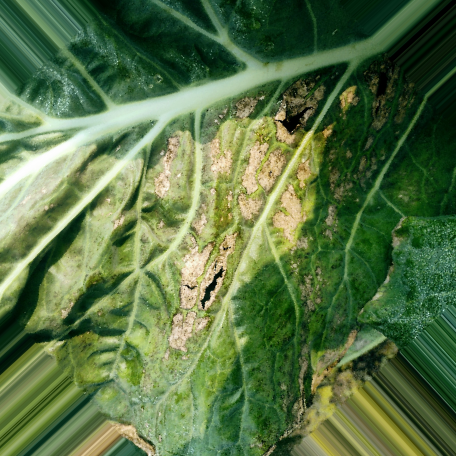
Label: Downy Mildew